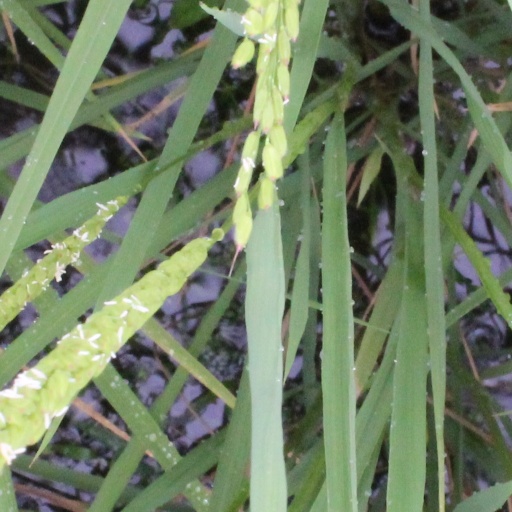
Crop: rice